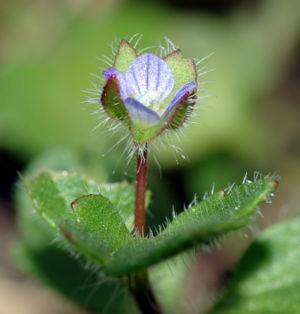
La Véronique à feuilles de lierre est une petite plante herbacée rampante du genre Veronica, à minuscules fleurs bleues ou lilas, adventice des jardins et autres terres cultivées. On en connaît diverses sous-espèces :
Cette liste de Tracheophyta de Bosnie-Herzégovine, ainsi que d’espèces introduites est un aperçu incomplet d’espèces de mousses, de fougères, de gymnospermes et d’angiospermes citées dans la littérature disponible en langues bosniaque, croate, serbe et serbo-croate. Cet aperçu n’inclue pas des espèces cultivées ni celles occasionnellement introduites.